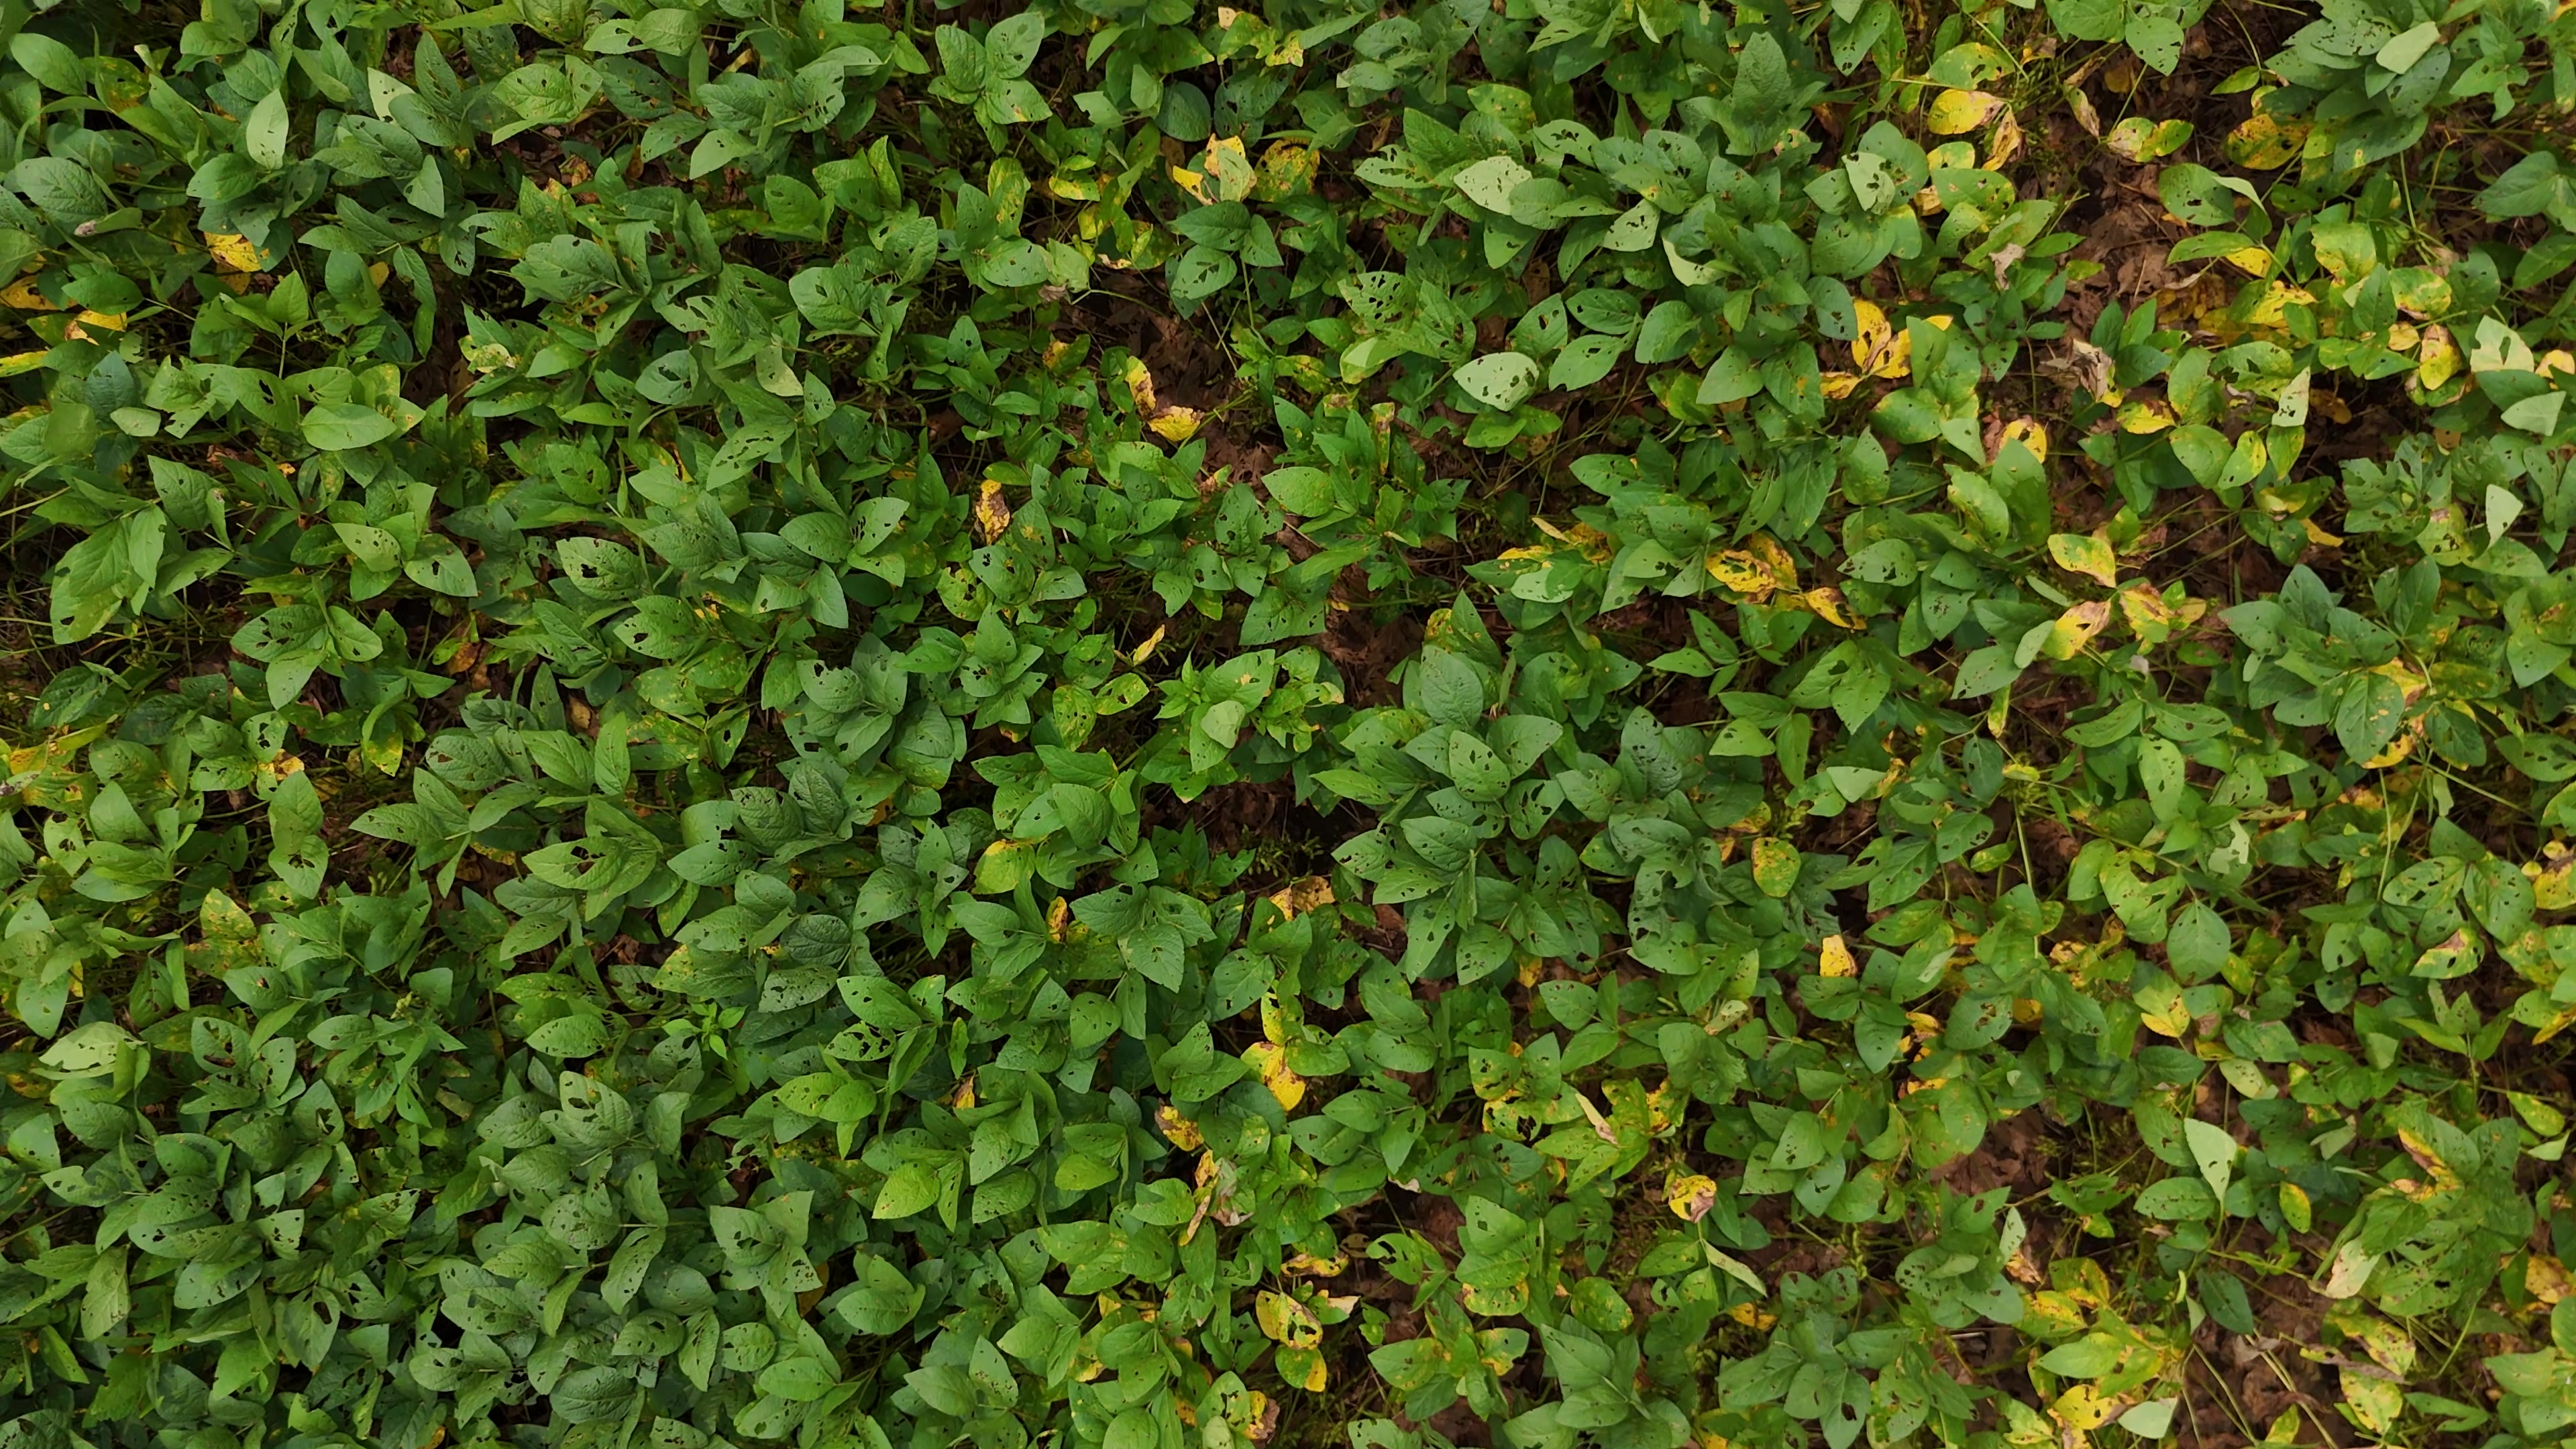
Label: Rust